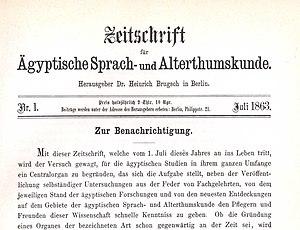
Le Zeitschrift für Äegyptische Sprache und Altertumskunde est une revue scientifique d’égyptologie. Elle est annuelle.